Louis-Désiré Véron

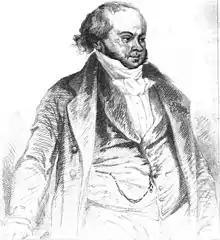

Louis-Désiré Véron (1798 in Paris – September 27, 1867 in Paris) was a French opera manager and publisher.